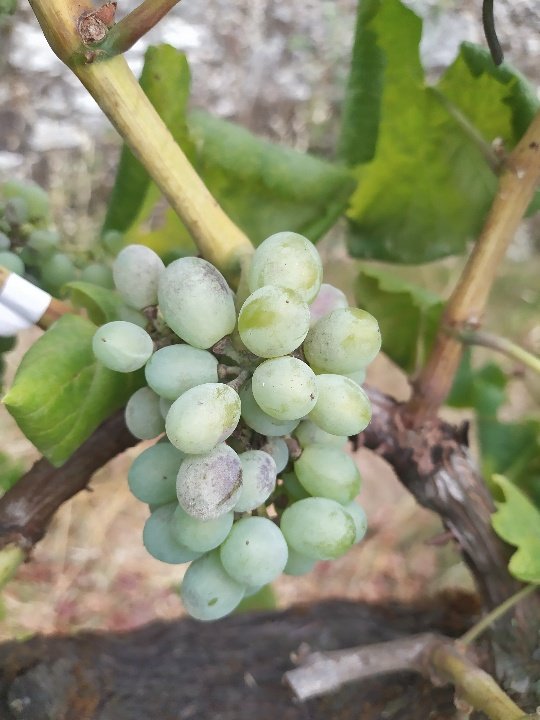
Berries visible: 27
Grape clusters: 1